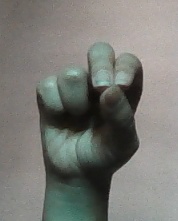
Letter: gaaf